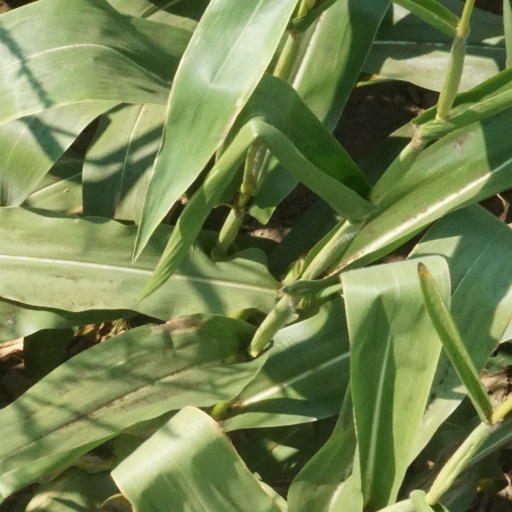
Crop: maize; corn